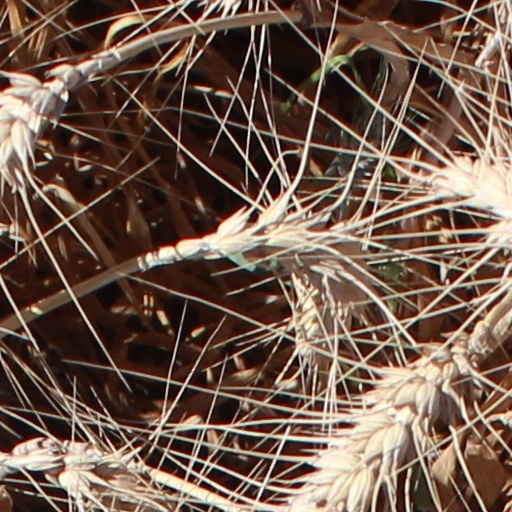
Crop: wheat